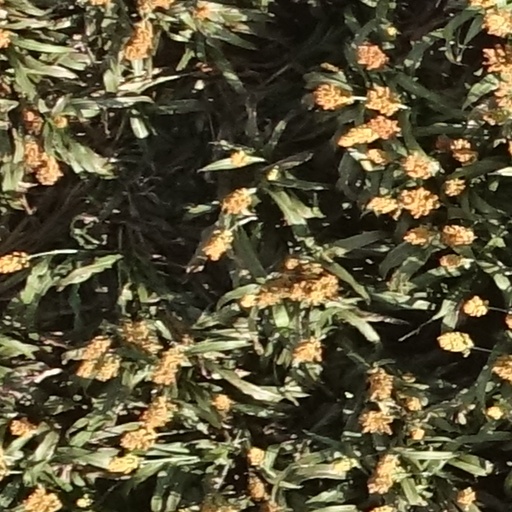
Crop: sorghum